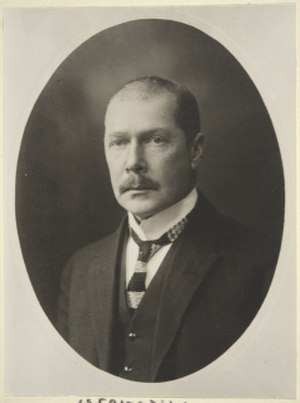
Hugo Suolahti
Viktor Hugo Suolahti, var en finsk sprogforsker, bror til Gunnar Suolahti.